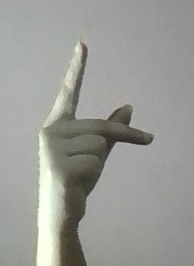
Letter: dha